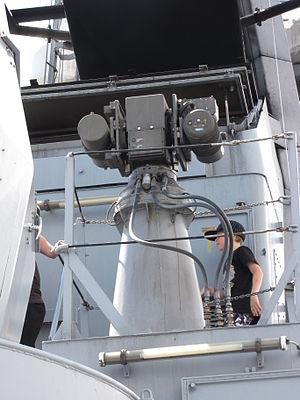
Saab est le nom d'un constructeur aéronautique suédois. Ce nom est l'acronyme de Svenska Aeroplan Aktiebolaget. Depuis 2010 ses activités s'étendent au domaine de la construction navale.